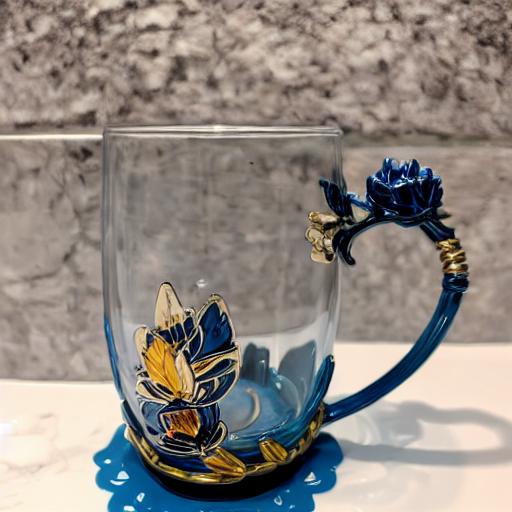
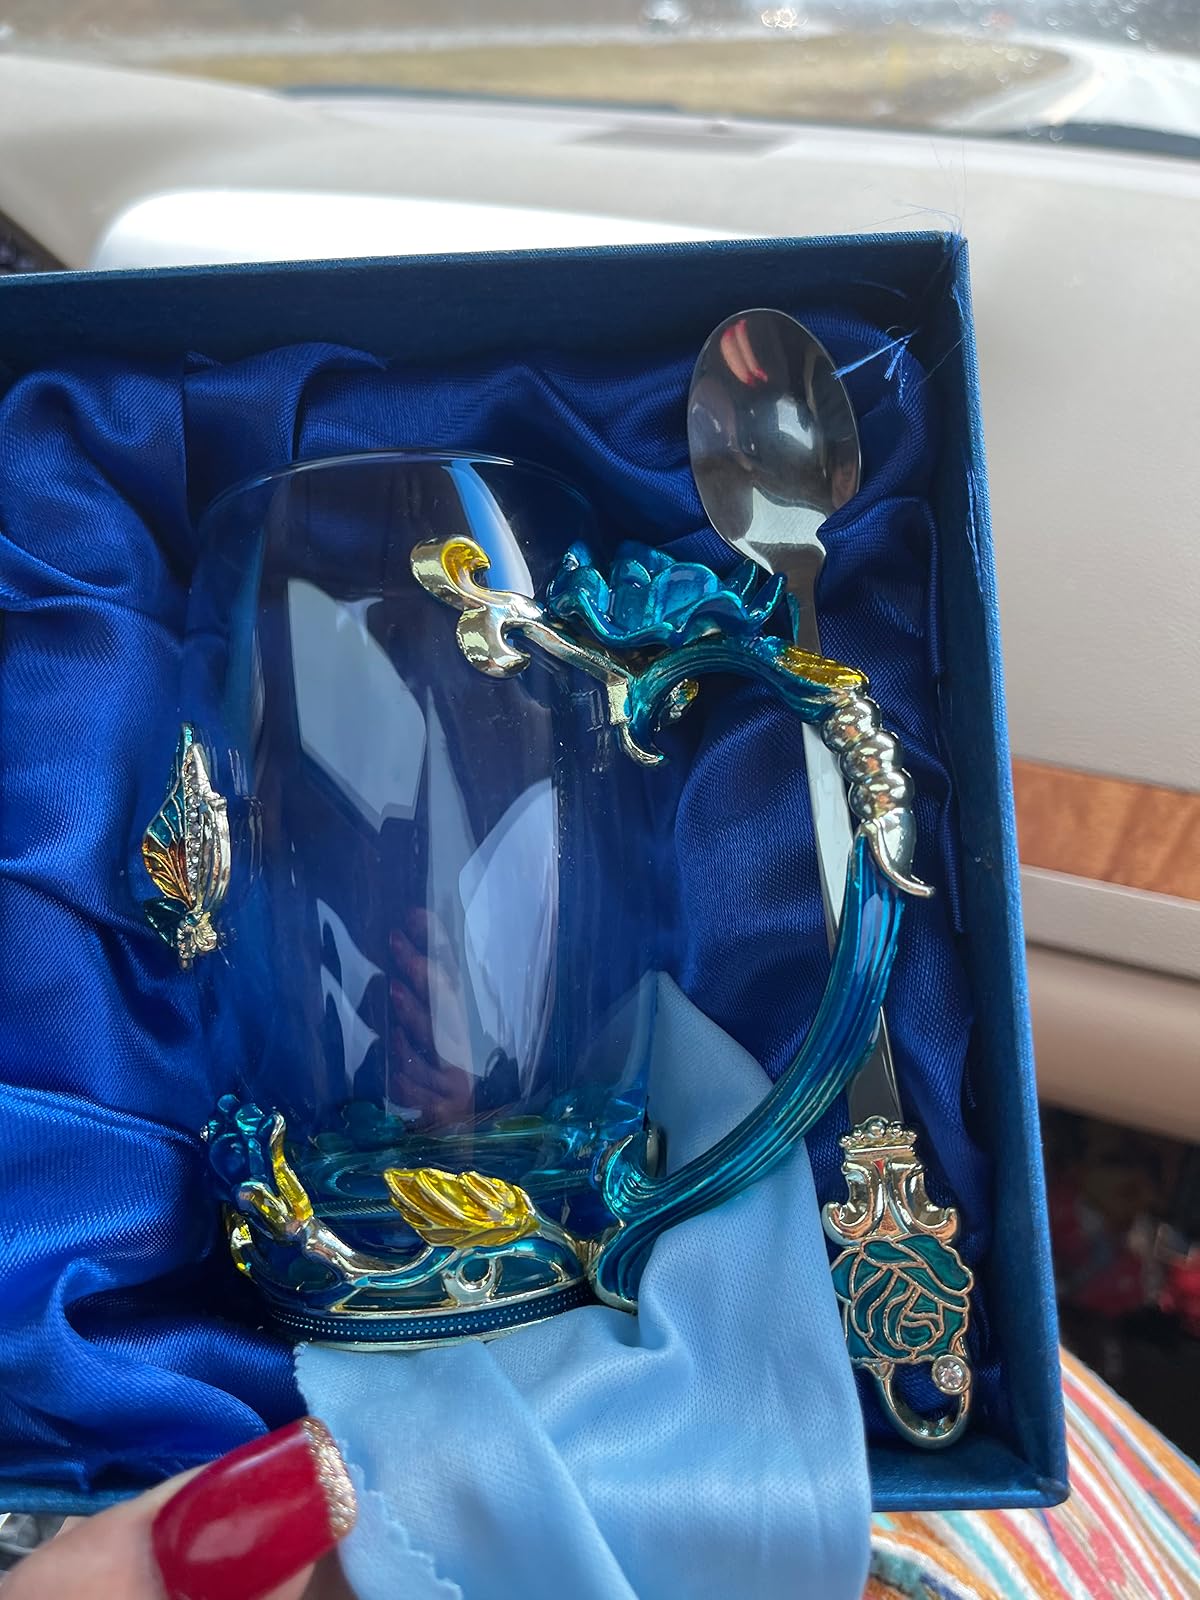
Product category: items_mug
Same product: no